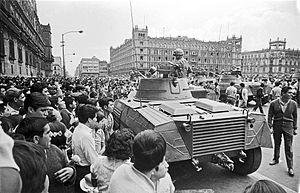
1968 est une année bissextile commençant un lundi.